Willowgrove, Saskatoon

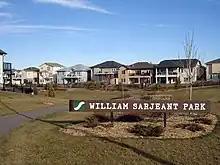
William Sarjeant Park

The Willowgrove/University Heights community association works to provide activities to promote quality of life and a sense of community for all residents.